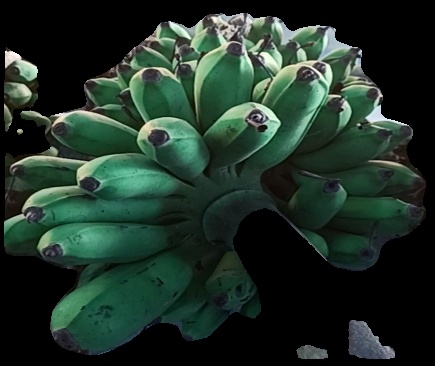
Variety: rasbale
Grade: grade2